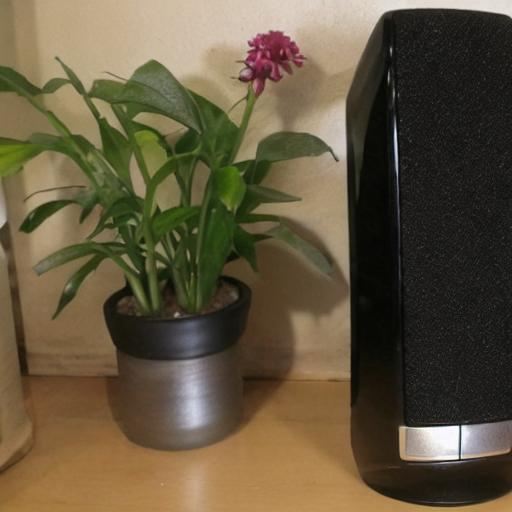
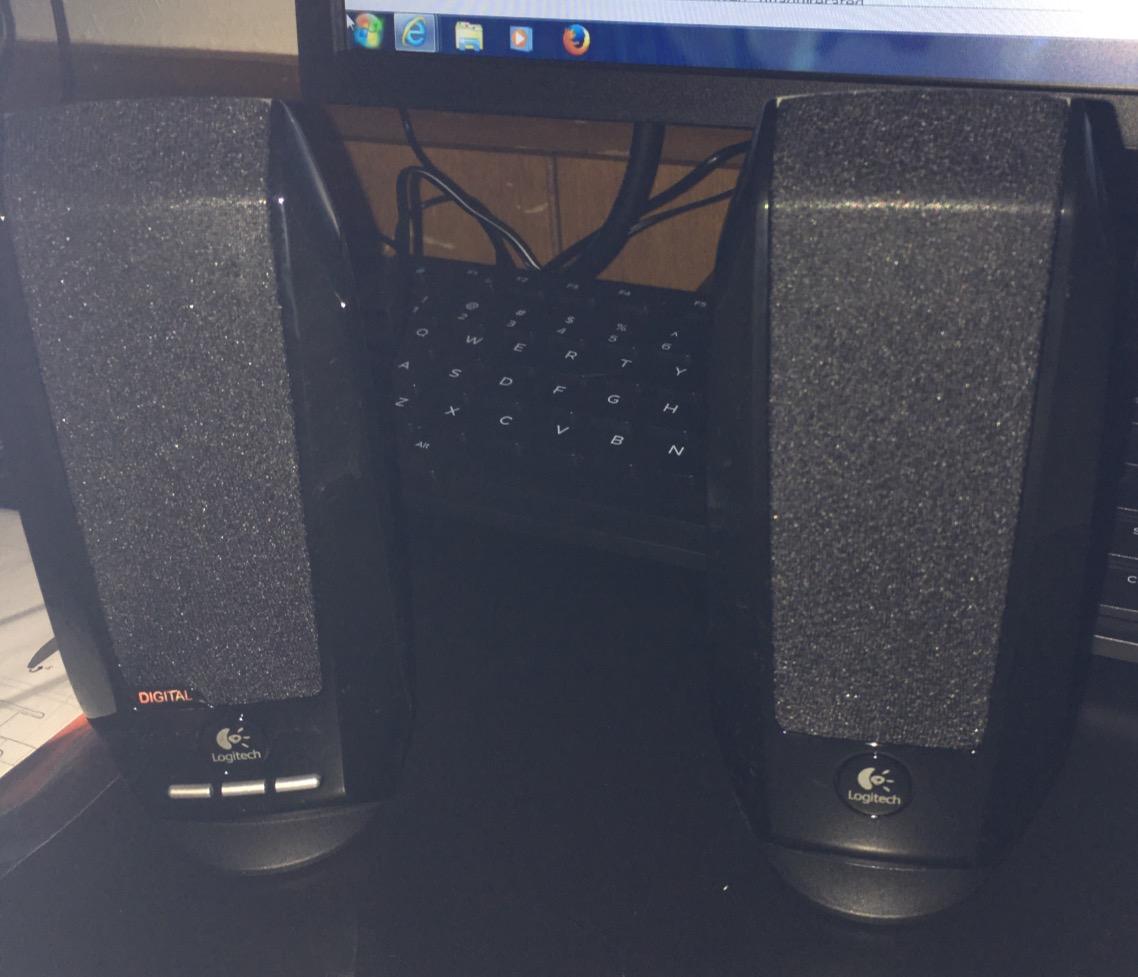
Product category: speaker
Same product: no